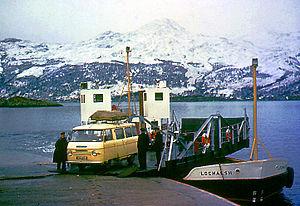
L'île de Skye, en écossais An t-Eilean Sgitheanach, est l'île la plus vaste et la plus au nord de l'archipel des Hébrides intérieures en Écosse. Elle se situe dans les mers intérieures de la côte ouest de l'Écosse. Elle est bordée plus précisément par la mer des Hébrides au sud, The Little Minch à l'ouest et The Minch au nord. L'île fait partie du Council area de Highland.